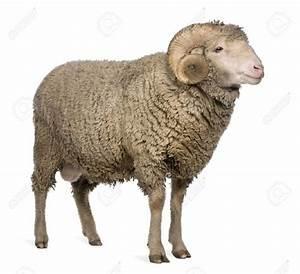
sheep